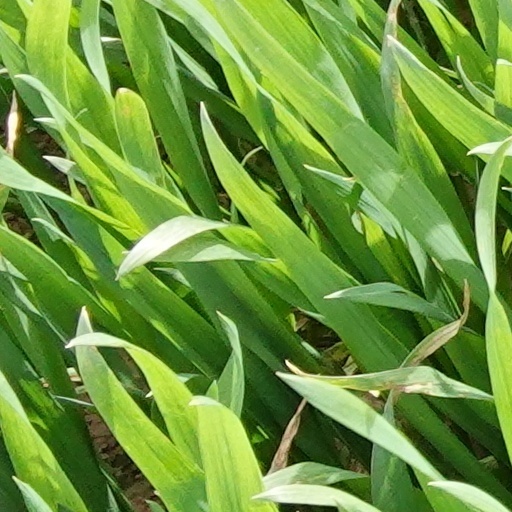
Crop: wheat